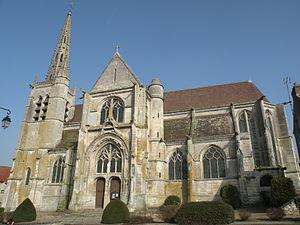
Église Saint-Pierre-et-Saint-Paul de Baron
Cet article recense les monuments historiques de l'est de l'Oise, en région des Hauts-de-France, en France.
Cet article recense les monuments historiques de France classés en 1840, la première protection de ce type dans le pays.
L'église Saint-Pierre-et-Saint-Paul est une église catholique paroissiale située à Baron, en France. Son clocher avec une flèche en pierre haute de 45 m date du XVᵉ siècle. L'église proprement dite a été édifiée entièrement au XVIᵉ siècle dans le style gothique flamboyant, et présente une rare homogénéité, encore plus à l'intérieur qu'à l'extérieur. La façade principale est celle du sud, et l'élément le plus soigné est le croisillon sud qui comporte le portail. Il n'y a pas de fenêtres hautes : les murs hauts de la nef et du chœur sont nus au-dessus des grandes arcades. L'intérieur est très sobre : il n'y a pas un seul chapiteau, et les moulures se concentrent sur les piles ondulées et les grandes arcades, mais les lignes claires et l'harmonie des proportions créent une impression d'élégance, soulignée par les boiseries du XVIIIᵉ siècle provenant de l'abbaye de Chaalis. L'église a été classée très tôt au titre des monuments historiques par liste de 1840, et se trouve ainsi parmi les treize tout premiers monuments historiques du département de l'Oise. Elle est aujourd'hui affiliée à la paroisse Notre-Dame-de-la-Visitation du Haudouin.